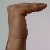
The image shows a hand gesture representing a space in Indian Sign Language.